Shao Yong

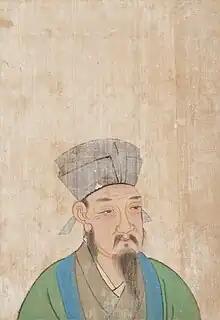
As depicted in the album " Portraits of Famous Men" 1900, housed in the Philadelphia Museum of Art

Shao is also famous for his poetry and for his interest in the game of Go (wéiqí). He wrote a "Great Ode to Watching Wéiqí", one of the longest surviving classical Chinese poems, as well as a "Long Ode to Watching Wéiqí", which is translated below.